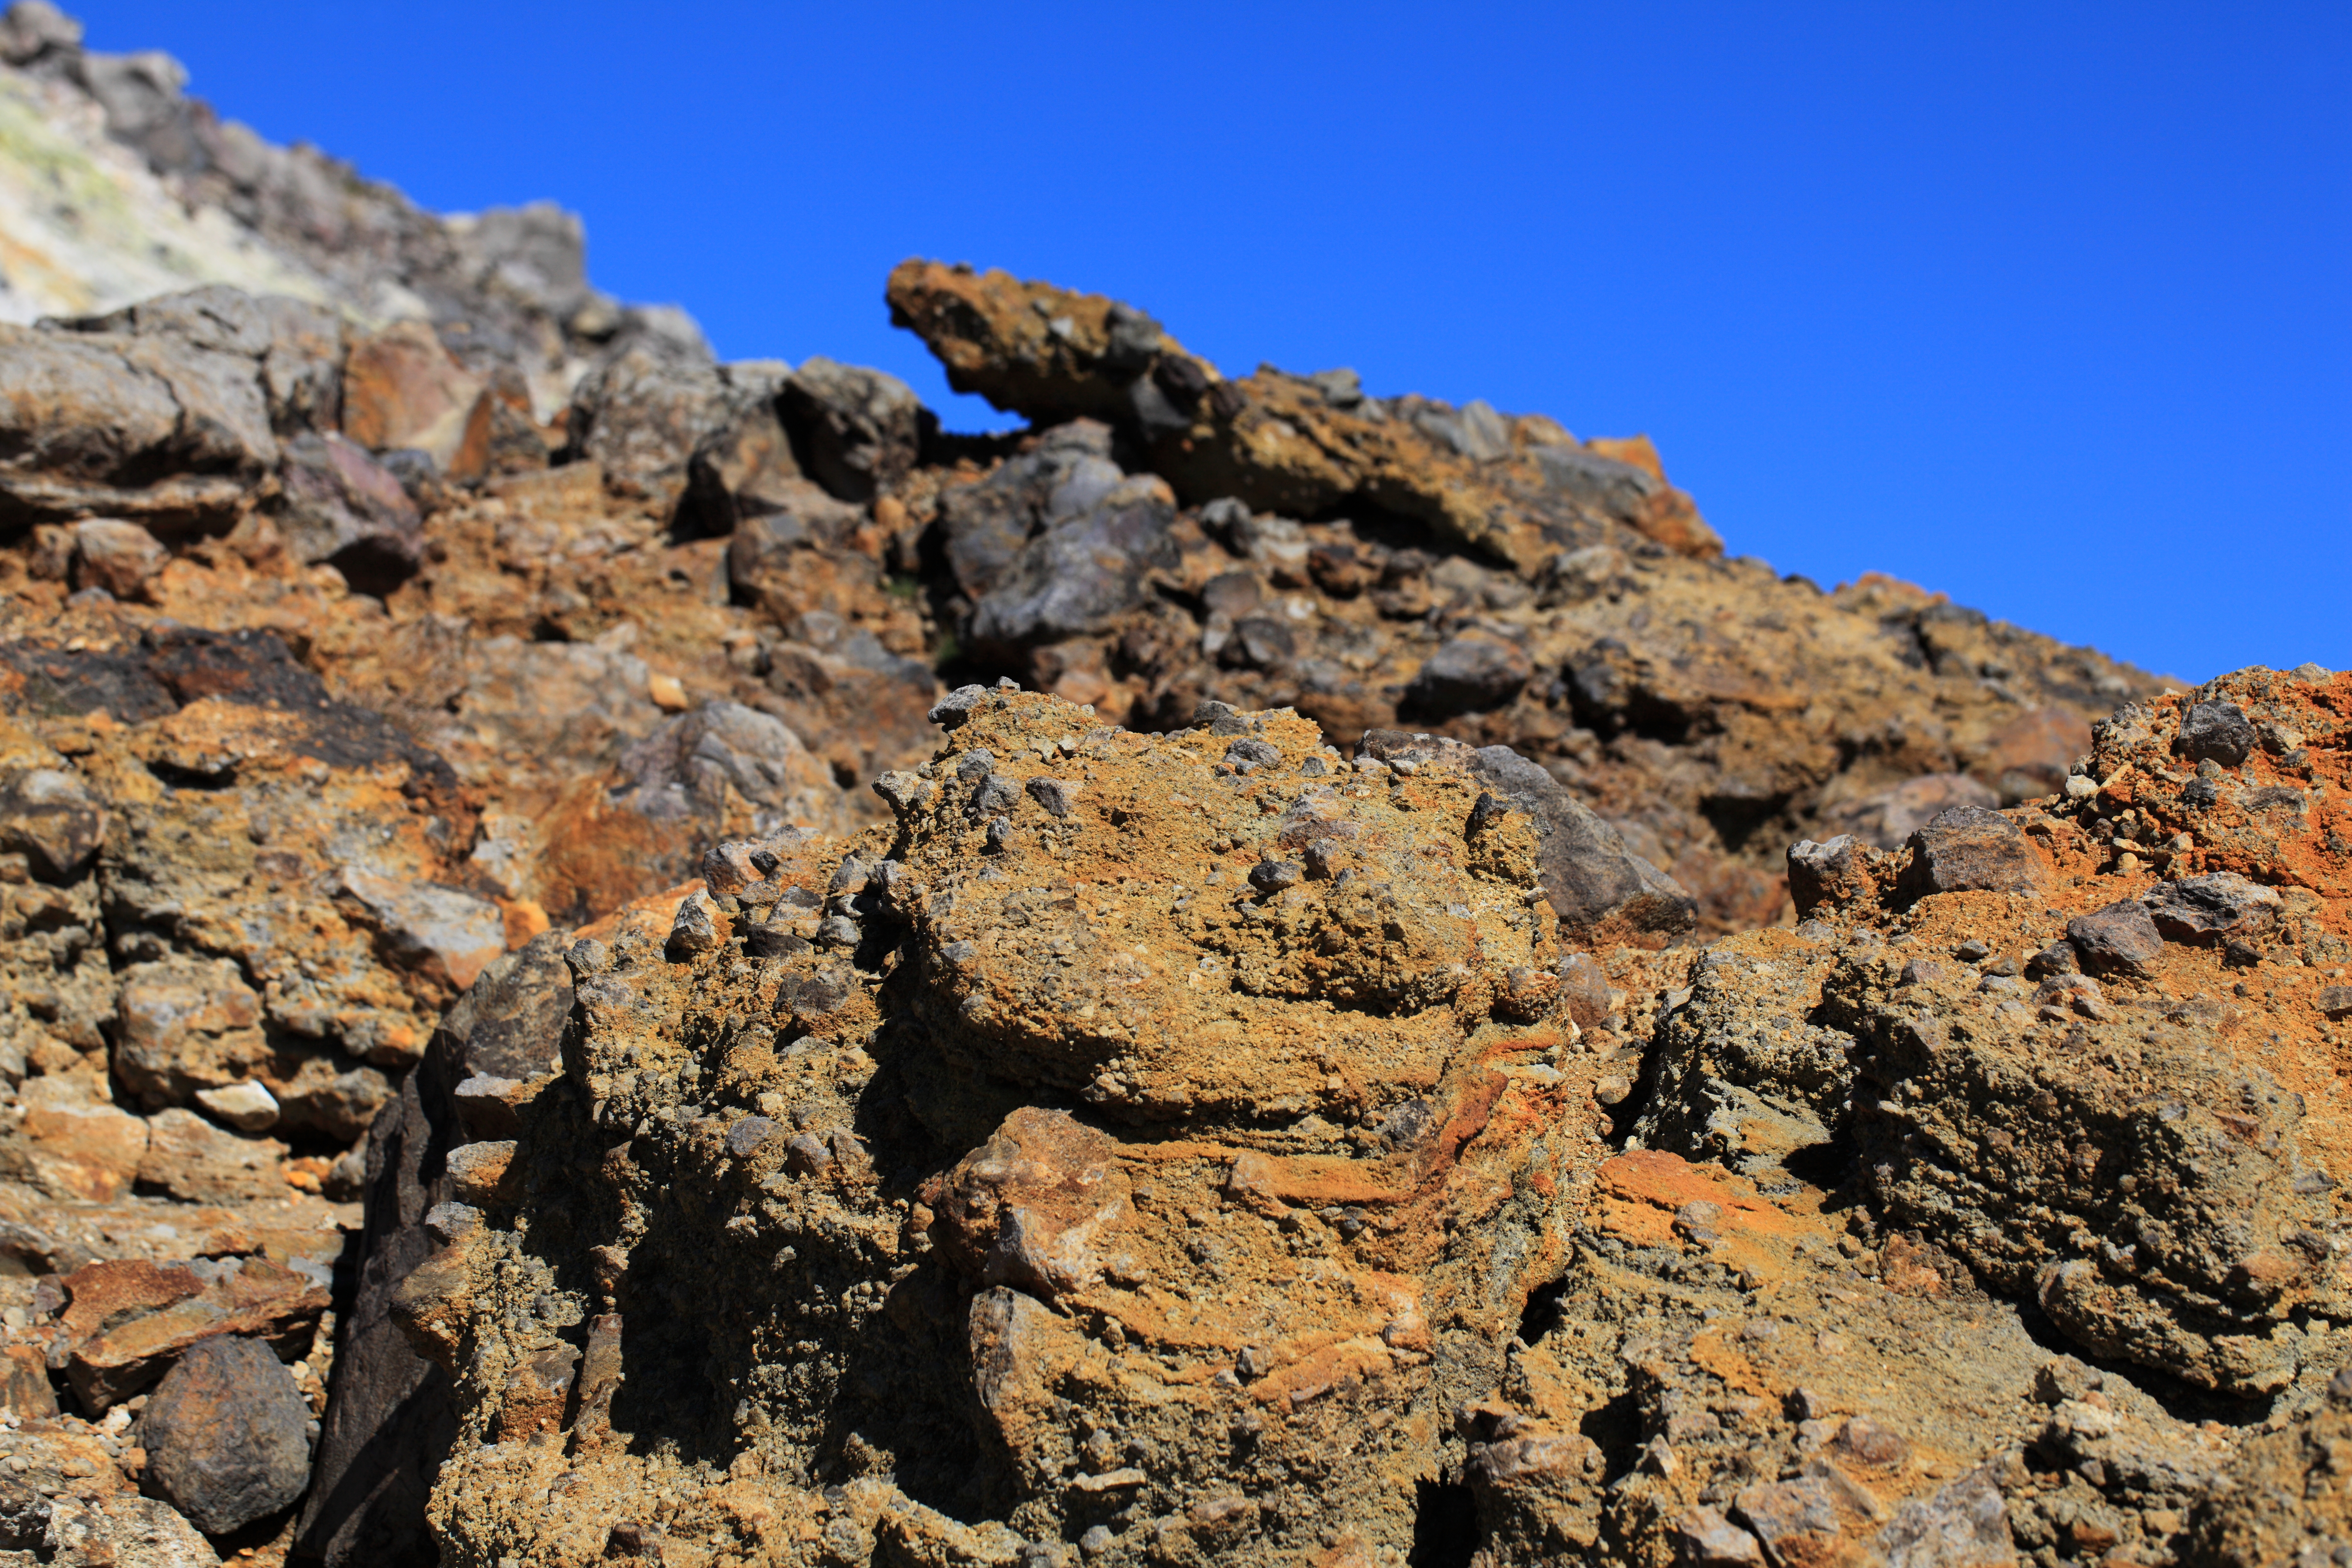
rock, mountain, formation, cliff, high, soil, terrain, material, ridge, rocks, geology, outcrop, plateau, tochigi, 5d, hires, markii, hi, res, resolution, nasu, chausudake, wadi, bedrock, geological phenomenon